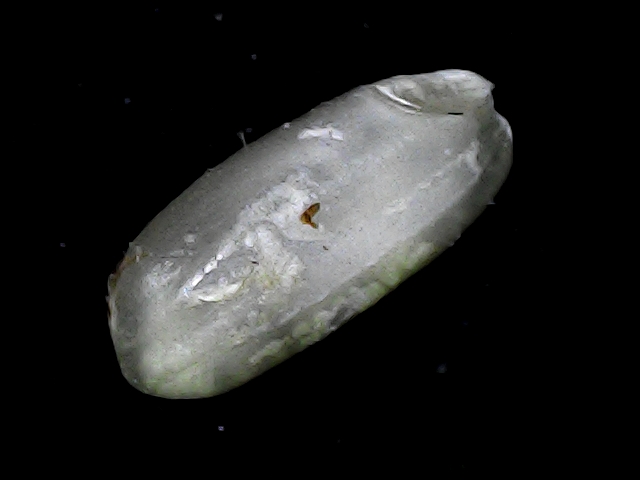
Rice variety: BD79